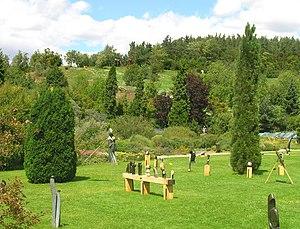
Le jardin botanique de Prague est un jardin botanique de 52 hectares dépendant de l'administration municipale de Prague, créé en 1969 et situé à l'extérieur de la ville sur les hauteurs des monts Troja. Il est membre de la BGCI et son code d'identification internationale est PRAZ.